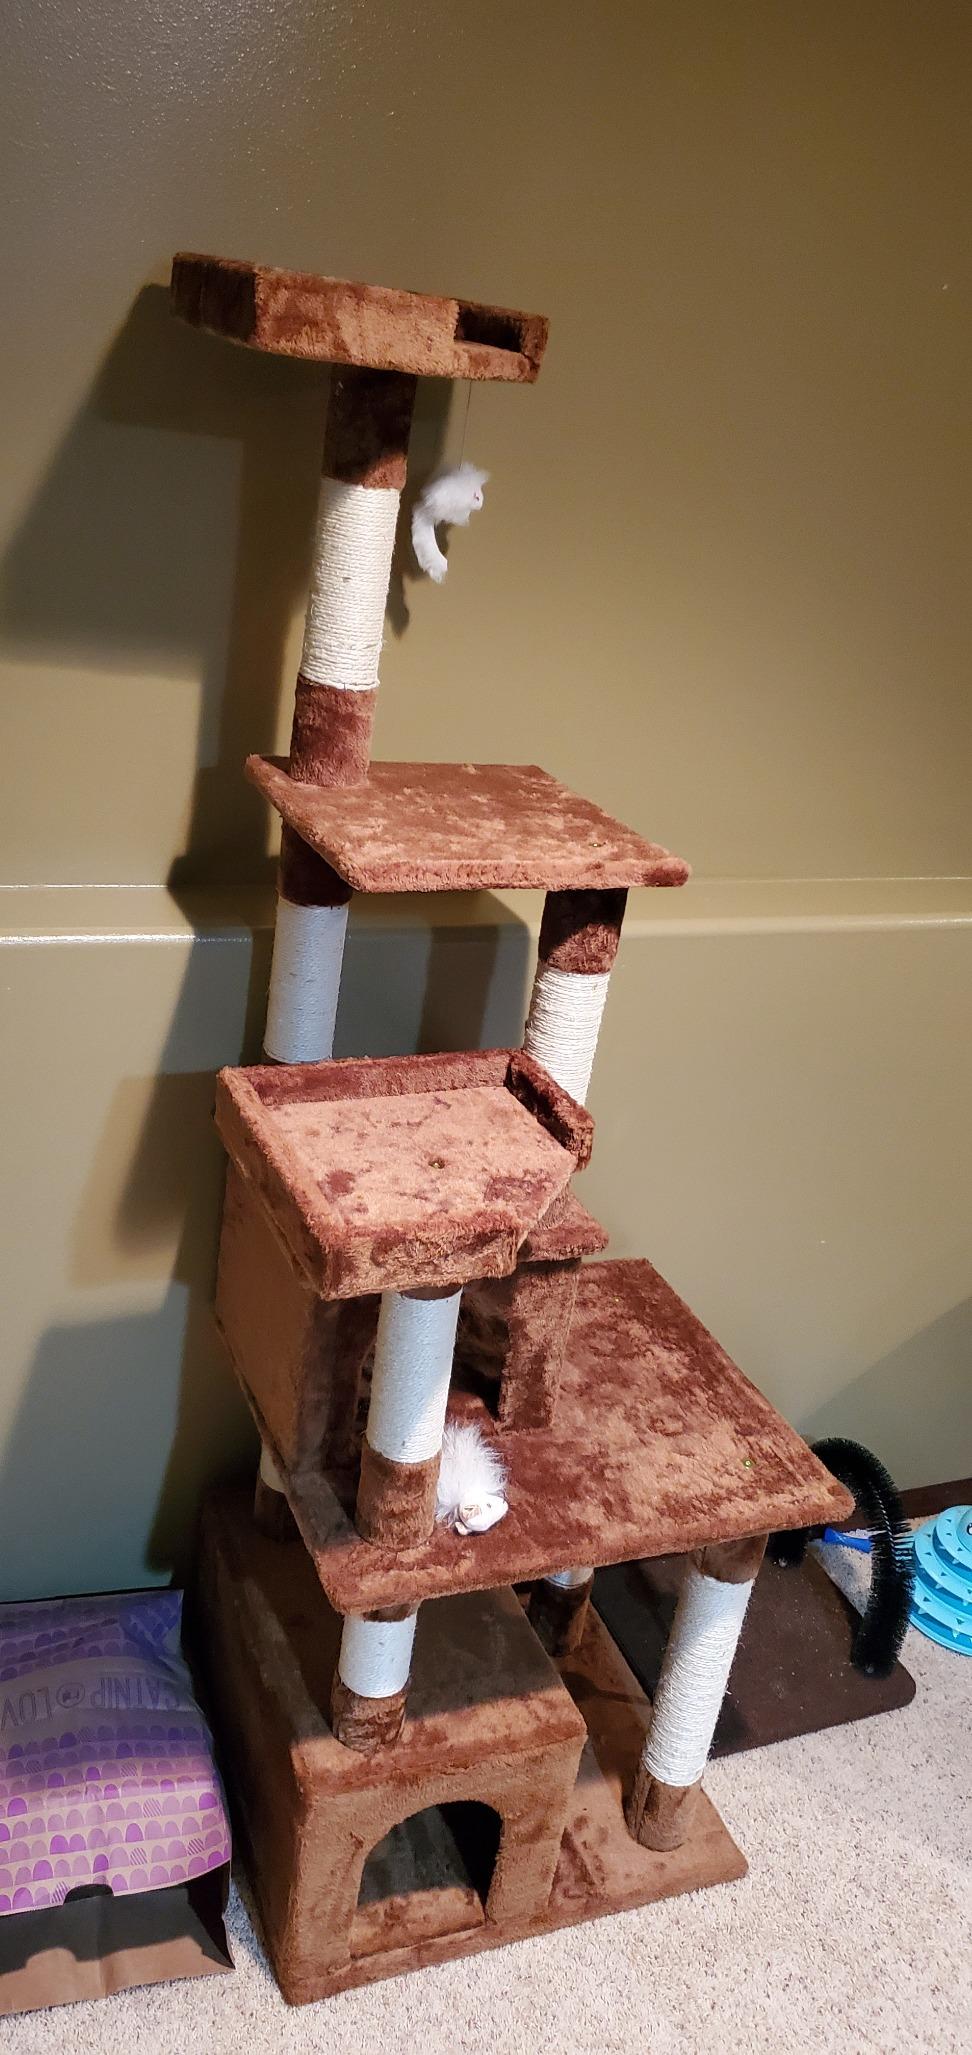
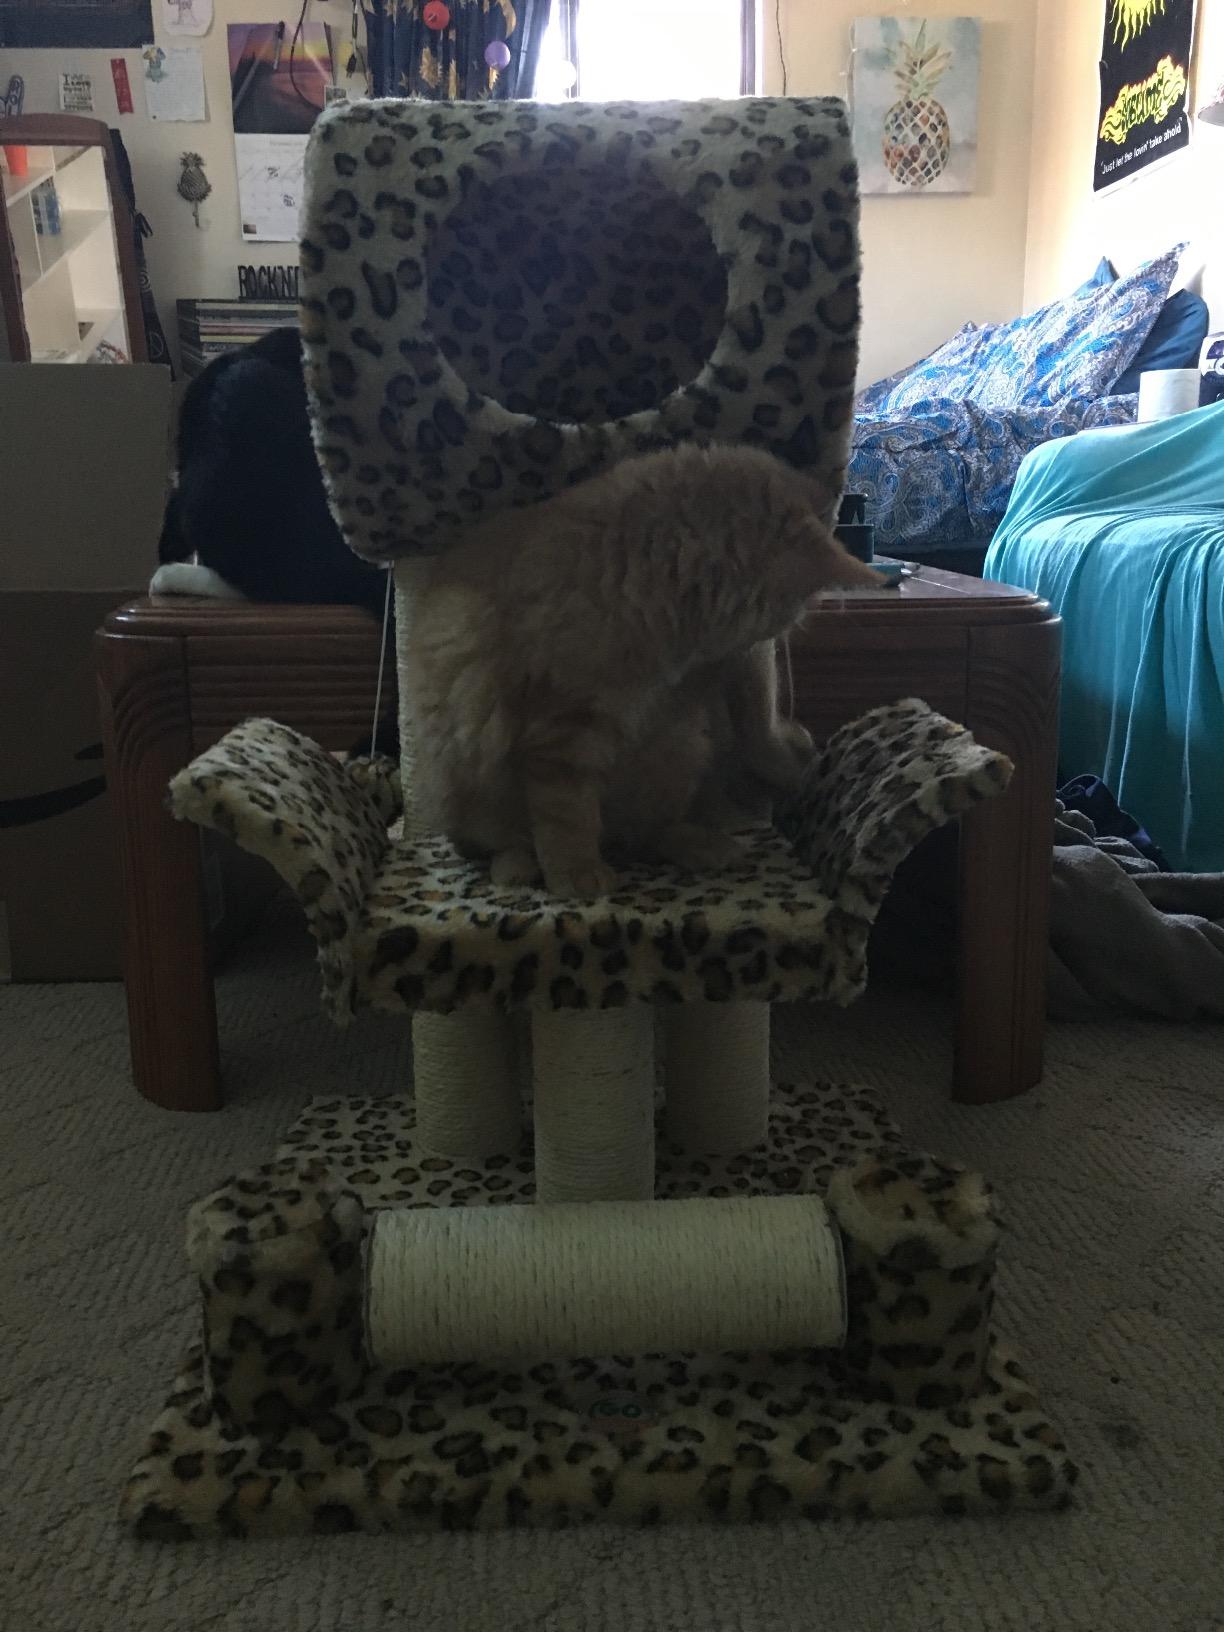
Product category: items_cat tree
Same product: no